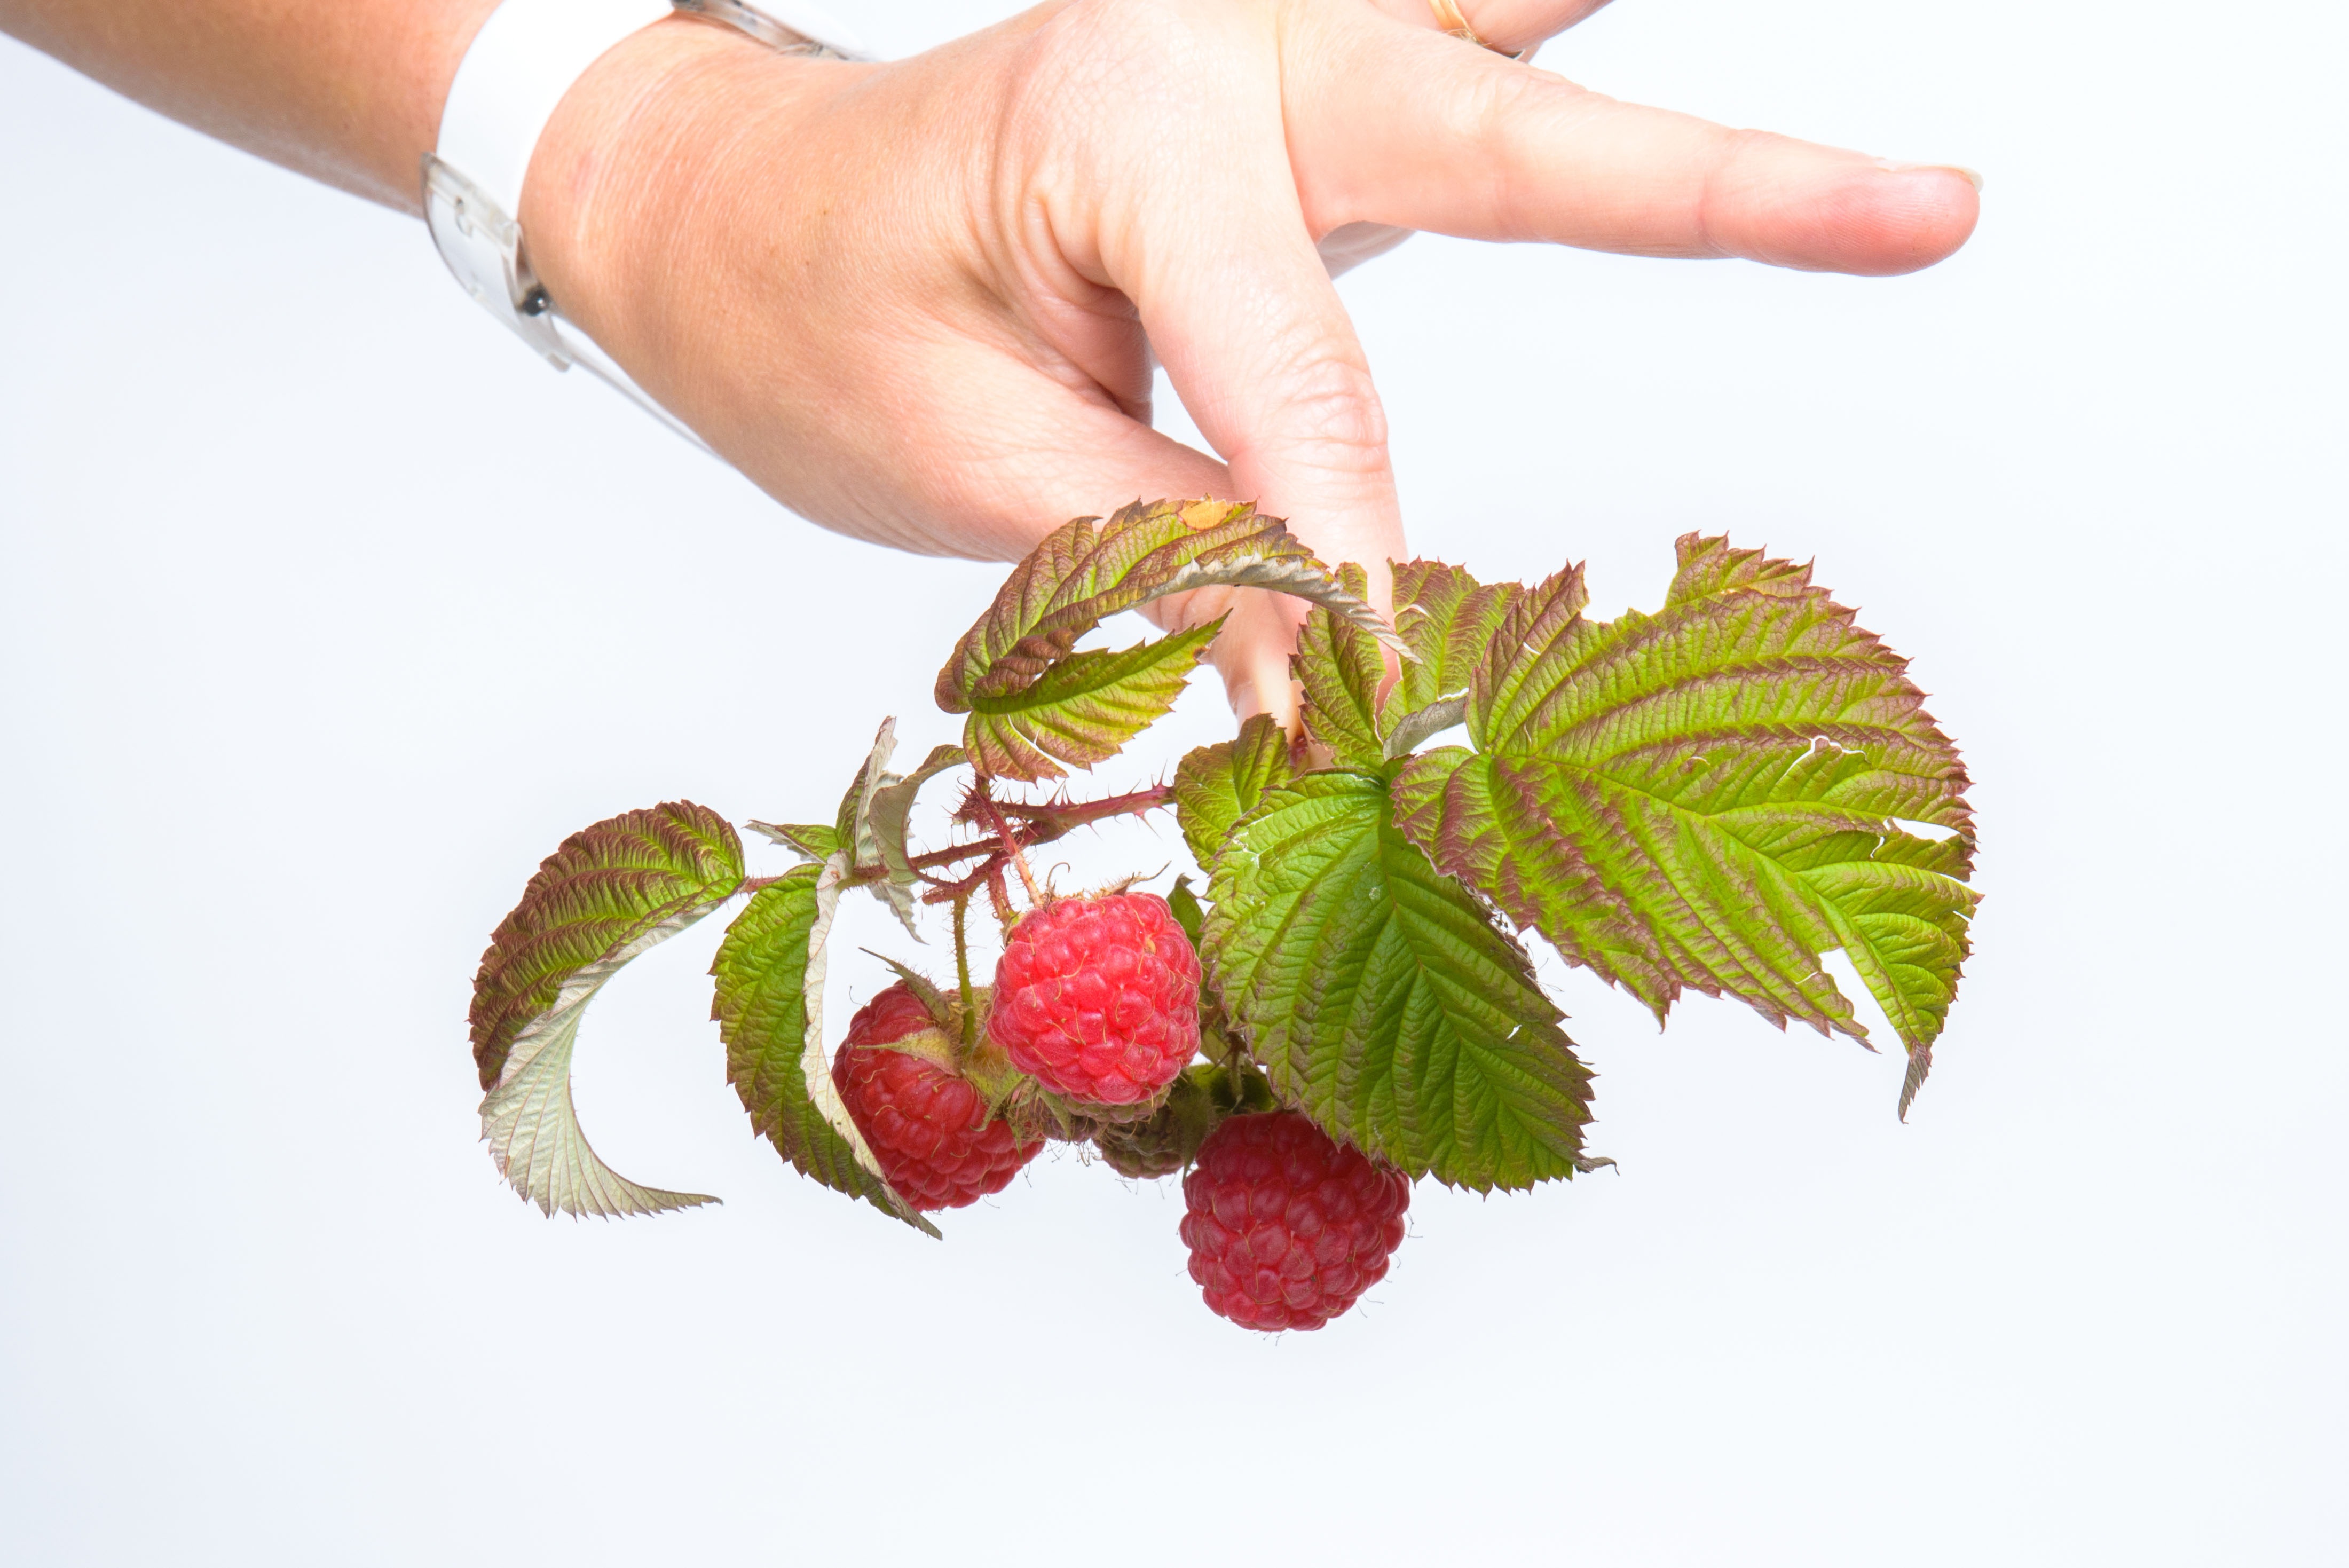
branch, plant, raspberry, fruit, berry, leaf, flower, food, red, produce, strawberry, strawberries, flowering plant, land plant